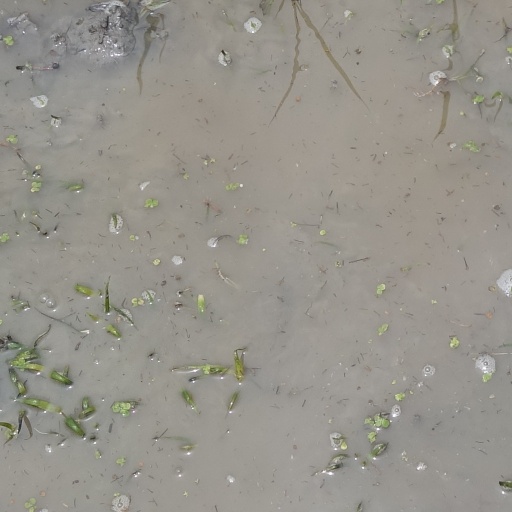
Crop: rice